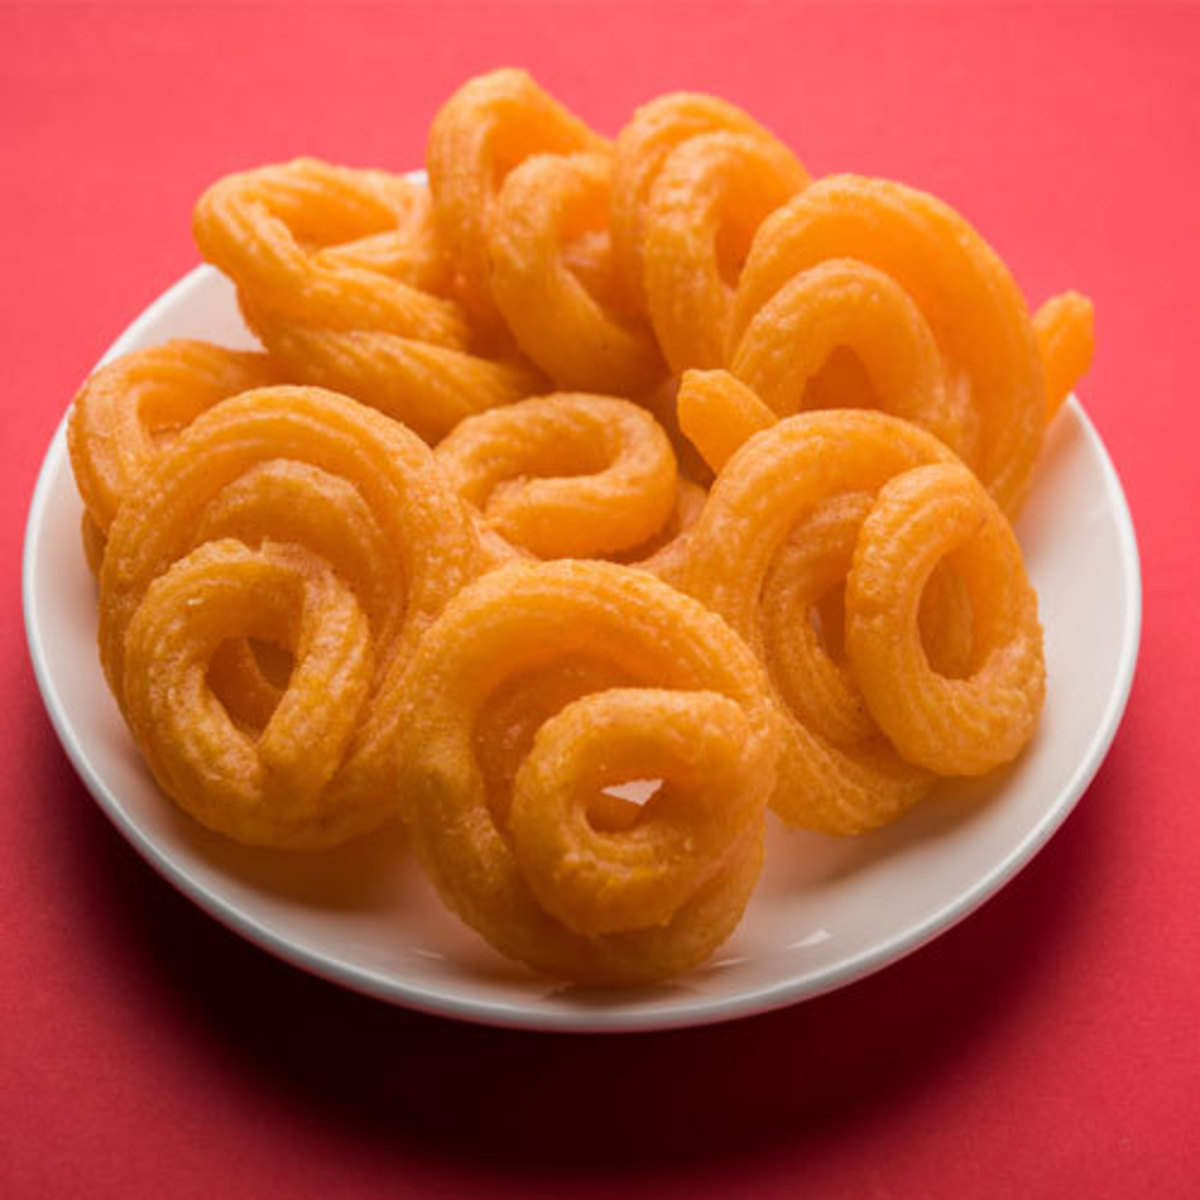
Dish: jalebi